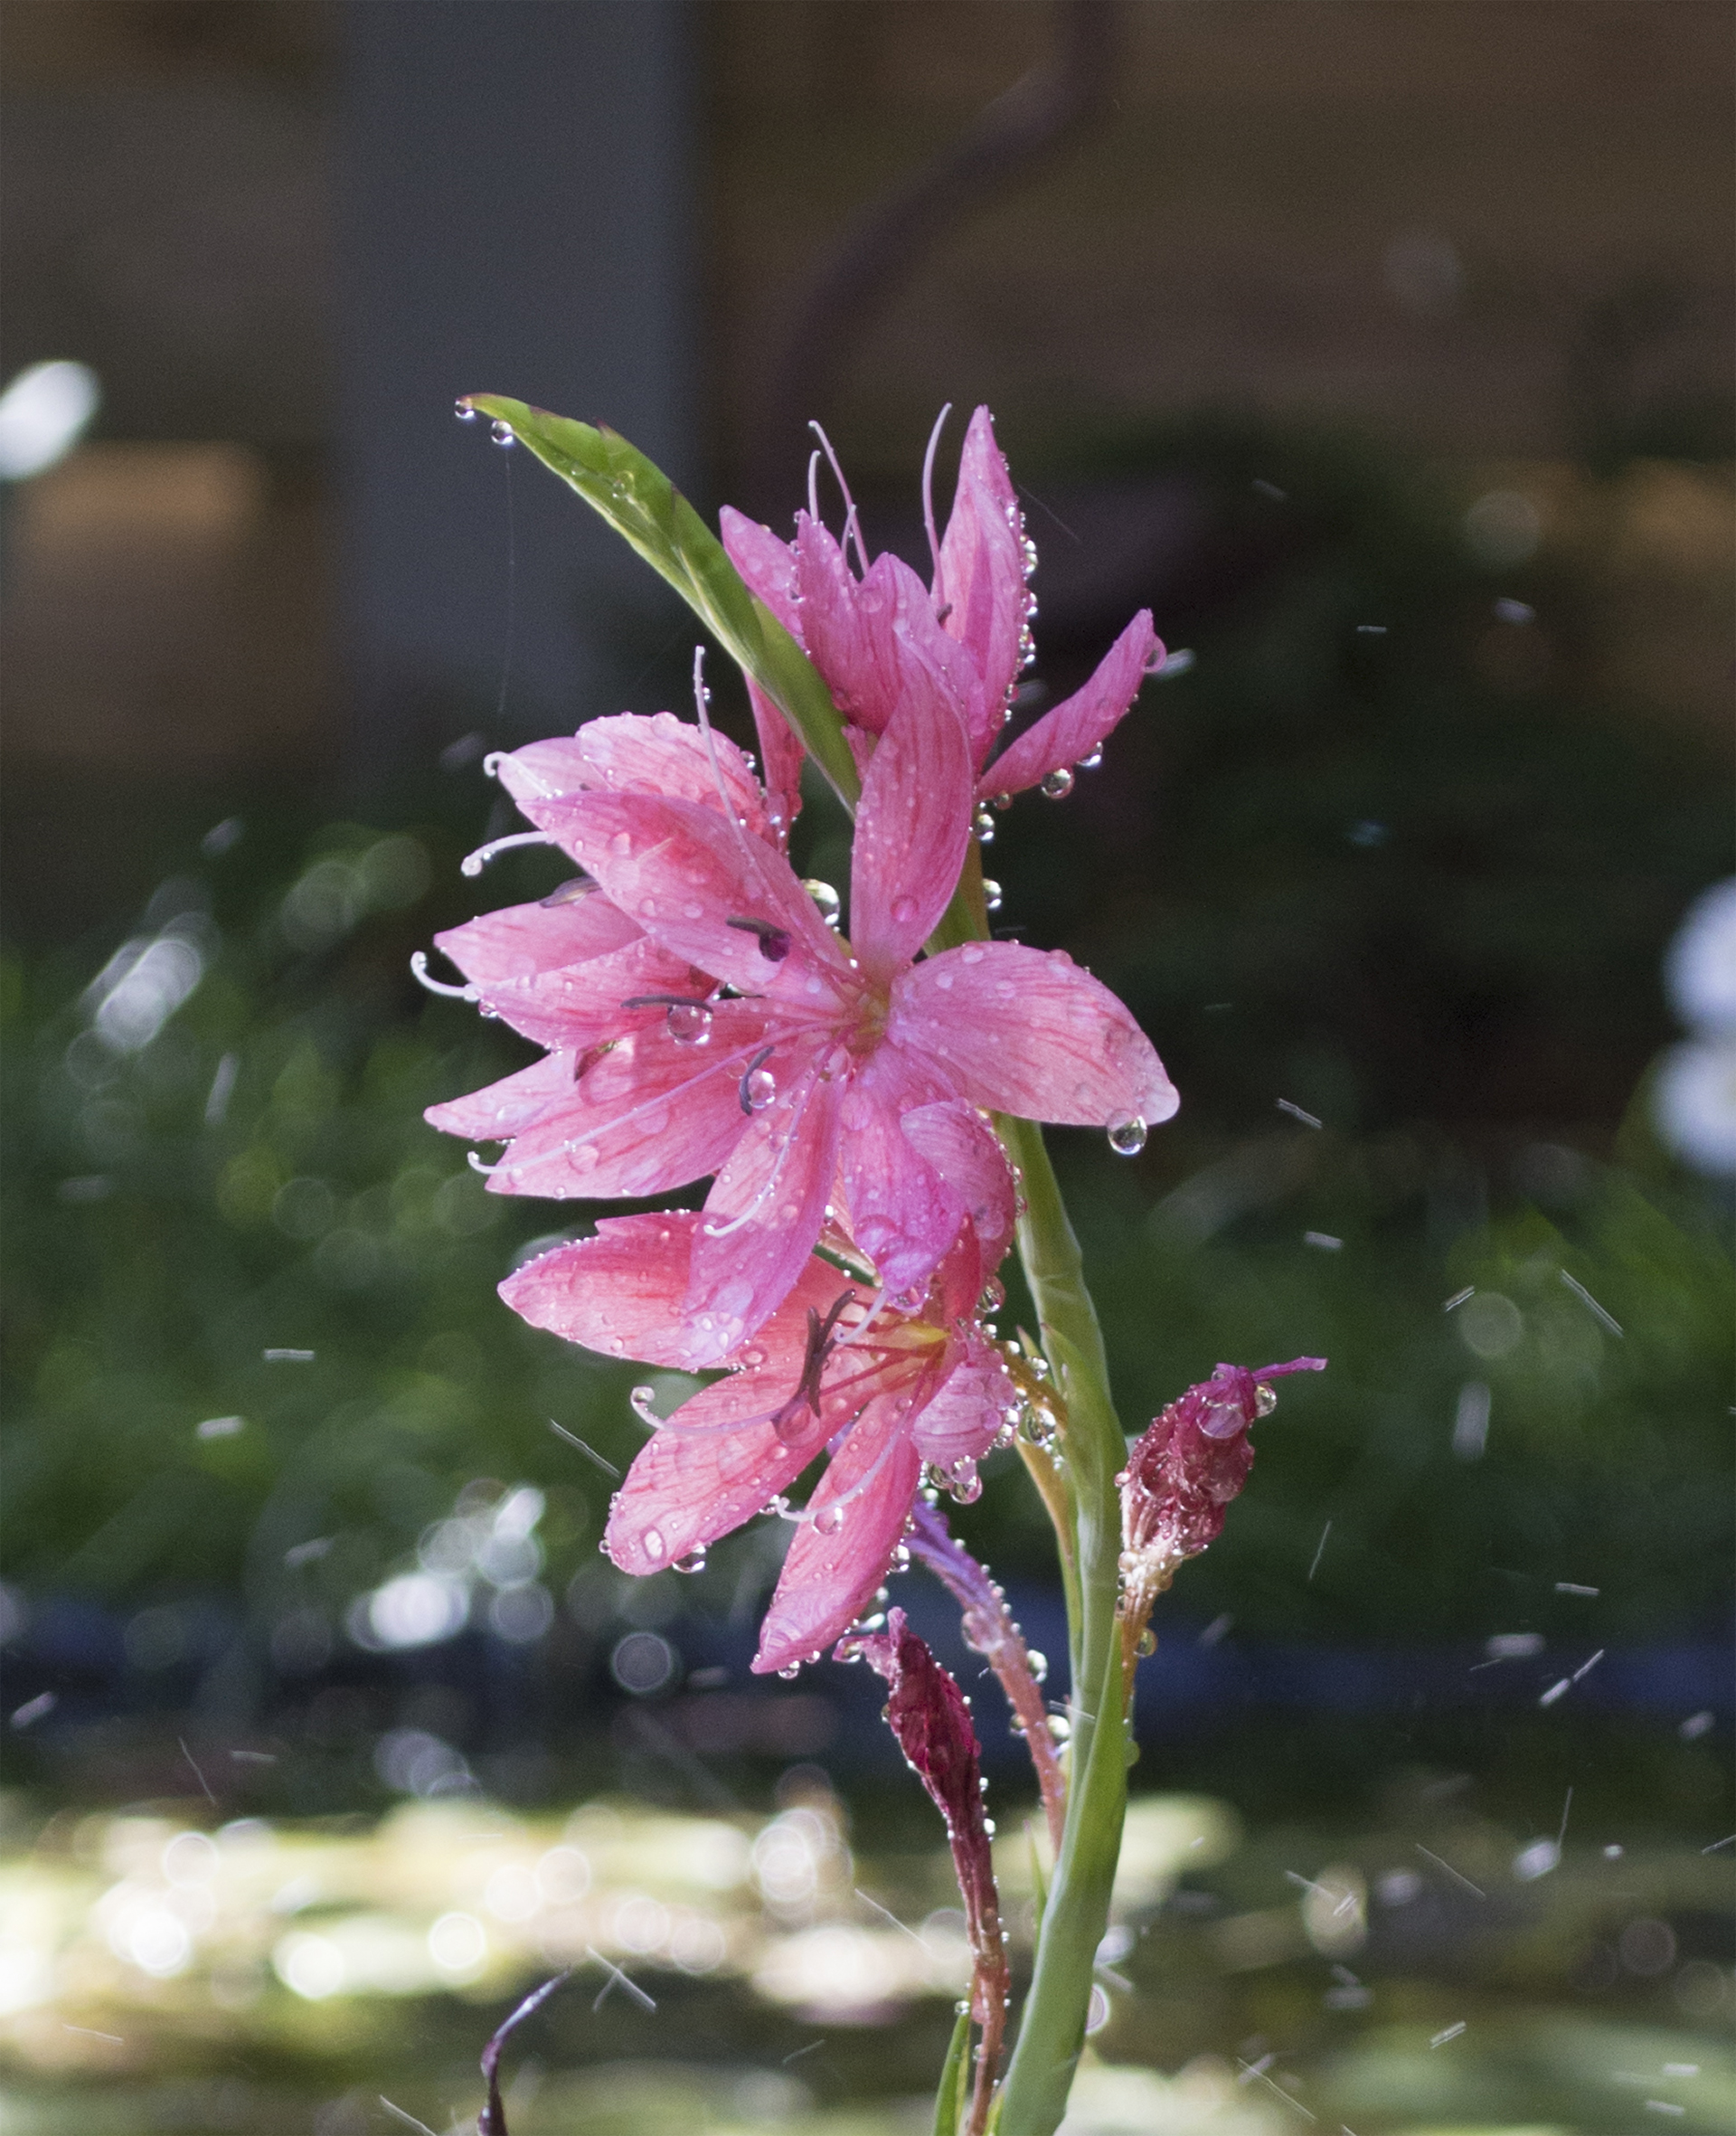
water, nature, blossom, plant, leaf, flower, botany, nikon, flora, wildflower, nederland, netherlands, shrub, drops, lily, depthoffield, dof, paulvandevelde, pdvandevelde, padagudaloma, dordrecht, biesbosch, nederlandinfotos, druppels, schizostyluscoccinea, moerasgladiool, macro photography, flowering plant, land plant